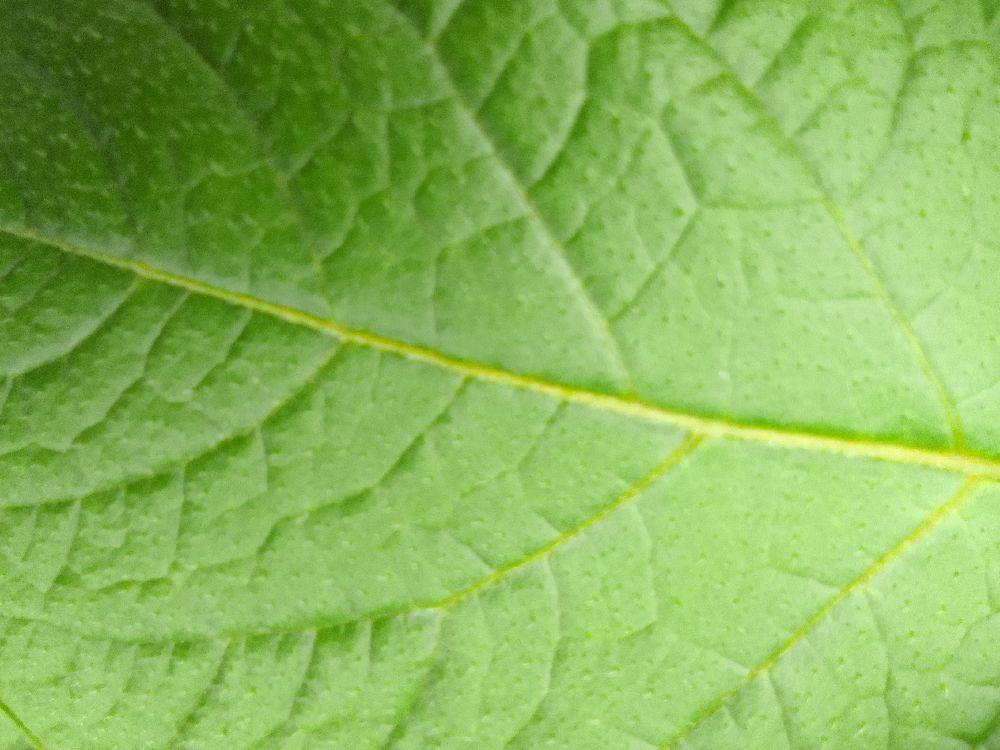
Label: Healthy